Capitoline Hill

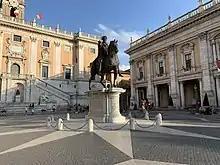
A replica of the equestrian statue of Marcus Aurelius

The existing design of the Piazza del Campidoglio and the surrounding palazzi was created by Renaissance artist and architect Michelangelo Buonarroti in 1536–1546. At the height of his fame, he was commissioned by the Farnese Pope Paul III, who wanted a symbol of the new Rome to impress Charles V, who was expected in 1538. This offered him the opportunity to build a monumental civic plaza for a major city as well as to reestablish the grandeur of Rome.